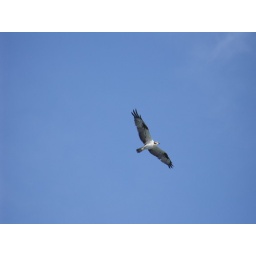
an osprey in the glorious blue sky ... yes, this is my kind of planet!